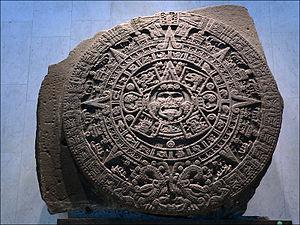
Pierre du soleil, (connue comme Calendrier Azteque) Русский: Календарная плита древних ацтеков. Камень.
L'astronomie mégalithique est la représentation architecturale des calendriers solaires, solstices, équinoxes et événements astraux dans l'agencement des sites mégalithiques. Un mégalithe est constitué d’une ou plusieurs pierres de grandes dimensions, érigées sans l’aide de mortier ni de ciment pour fixer la structure.